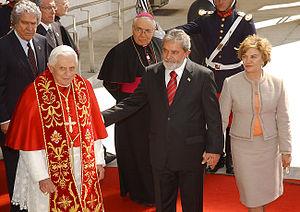
Marisa Letícia Lula da Silva, née Rocco Casa le 7 avril 1950 à São Bernardo do Campo et morte le 3 février 2017 à São Paulo, est la deuxième femme de Luiz Inácio Lula da Silva, ancien président de la République fédérative du Brésil. Elle est première dame du Brésil de 2003 à 2010 et membre du Parti des travailleurs.